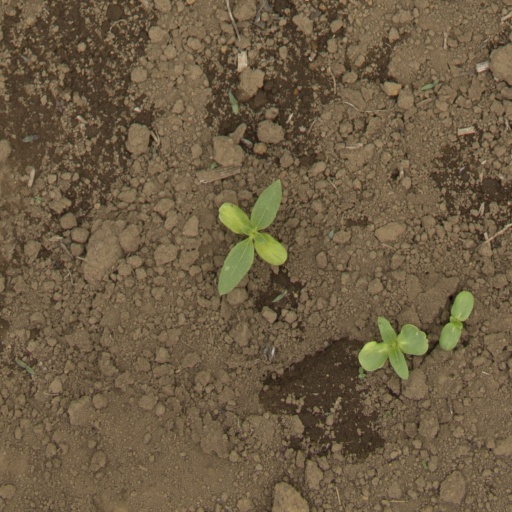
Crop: Jerusalem artichoke